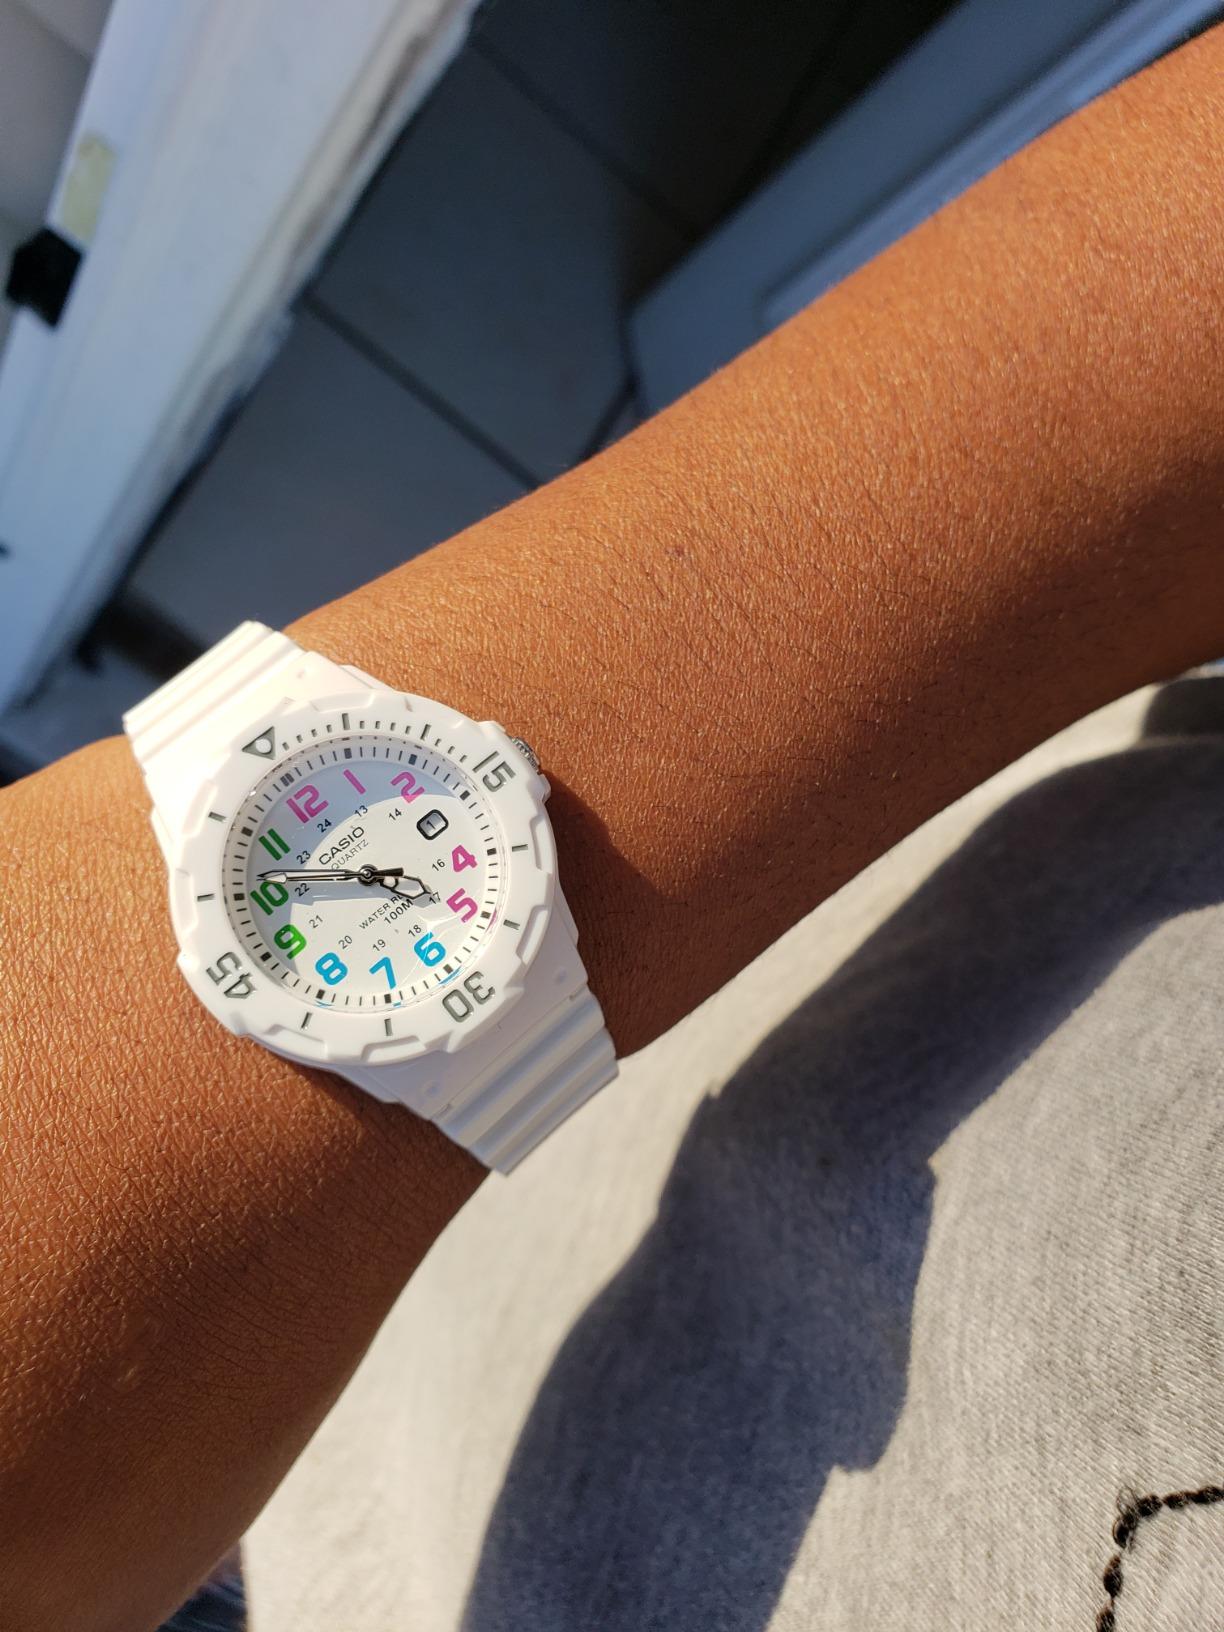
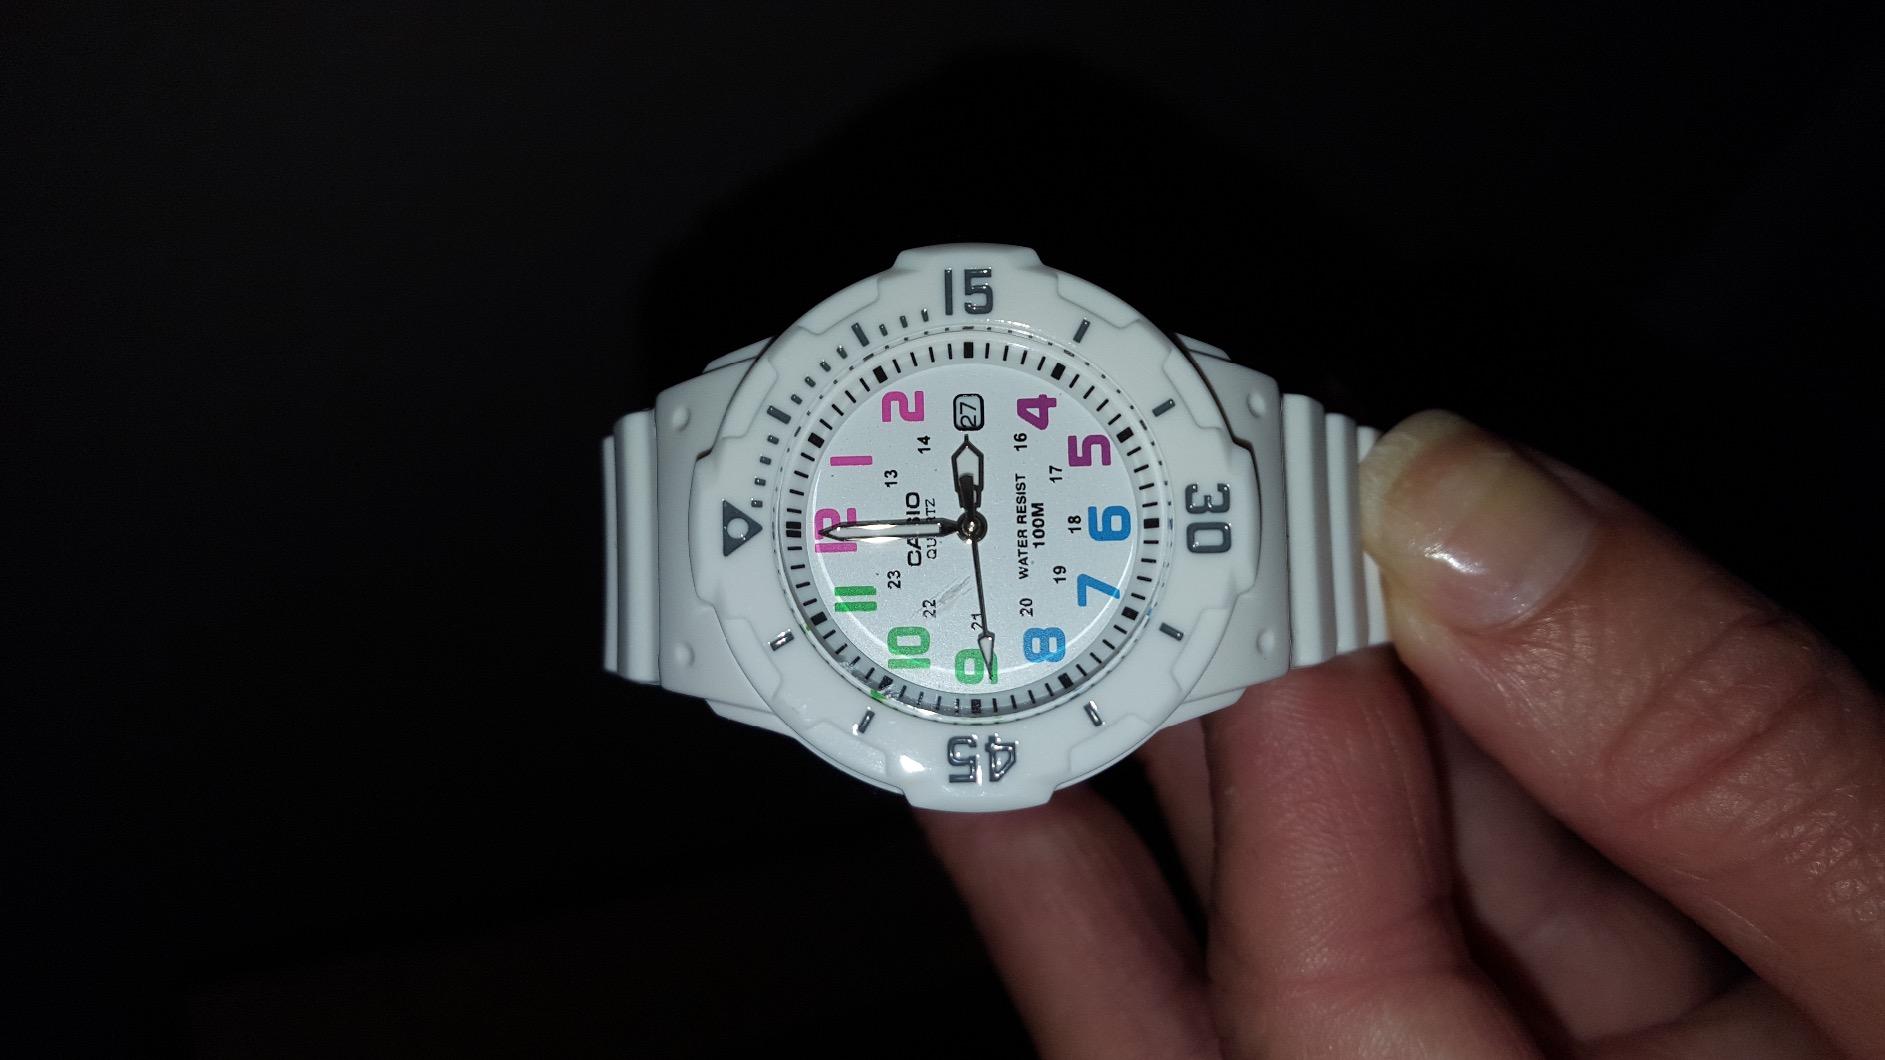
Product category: accessories_watch
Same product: yes